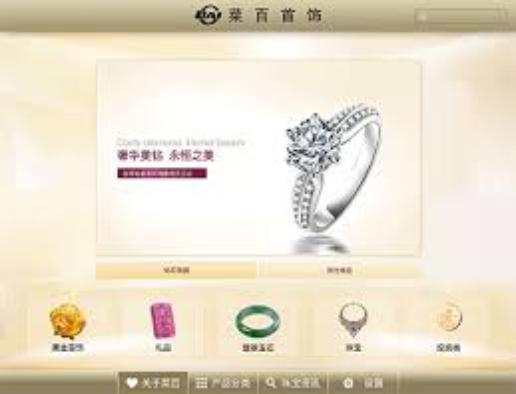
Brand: CaiBai
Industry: Clothes